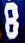
Number: 8